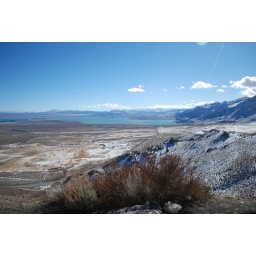
Mono lake and Lee Vining on the Eastern slope of the Sierra Nevada in California, on US highway 395